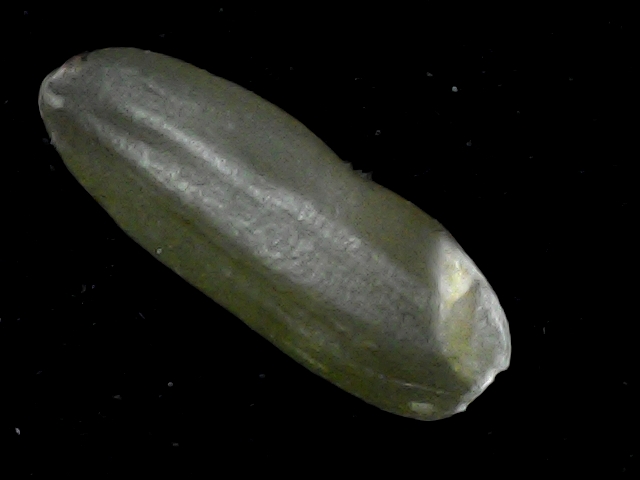
Rice variety: BR23